Fresh Air

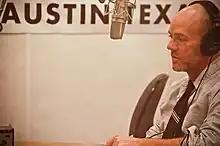
"Fresh Air" has become a premiere source of audio journalism. Politicians, public intellectuals, and celebrities (such as R.E.M.'s Michael Stipe, pictured) are among those who have been interviewed by its host, Terry Gross.

The show began in 1975 at WHYY (then called WUHY), with Judy Blank as host. In September of that year, Terry Gross took over as presenter and producer; nearly 50 years later she remains its chief presenter. In 1985, WHYY launched a weekly half-hour edition of "Fresh Air", which was distributed nationally by NPR. The show began daily national broadcasts in 1987. The show is composed primarily of interviews with prominent figures in various fields, among them entertainment and the arts, culture, journalism, and global current affairs. This main segment is followed by shorter segments, most often comprising coverage and reviews of events and new releases in various cultural and entertainment spheres. The subjects of these shorter segments include movies, books, stage plays, television programs, as well as recordings of popular music, jazz, and classical music. The program also features commentary and interviews from a range of regular contributors, including Maureen Corrigan, David Bianculli, Dave Davies, Ken Tucker, Kevin Whitehead, John Powers, Lloyd Schwartz, Geoffrey Nunberg, Justin Chang, and Nick Quah. Past contributors include Geoff Nunberg, Milo Miles, and Ed Ward. Tonya Mosley, who co-hosted WBUR's "Here & Now", was named co-host of "Fresh Air" in 2023. The show was formerly titled "Fresh Air with Terry Gross" but is now simply branded "Fresh Air".